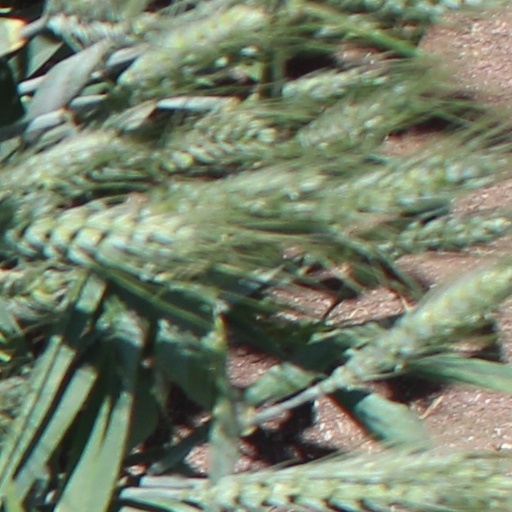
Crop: wheat